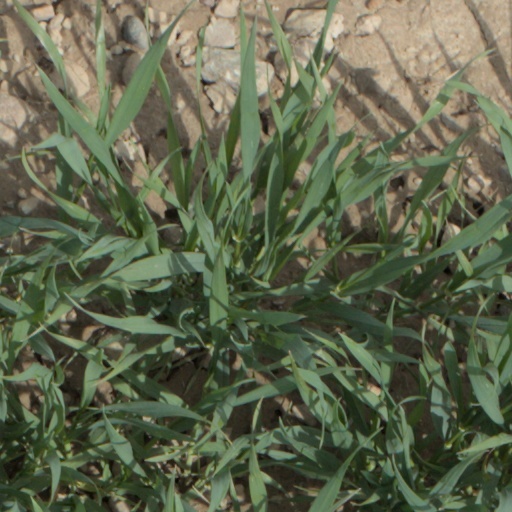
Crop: wheat